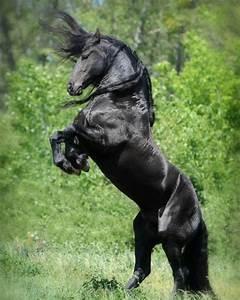
horse